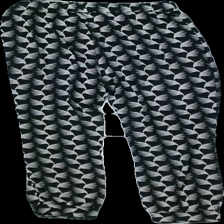
View: back
Type: Trousers
Category: Ladies
Brand: Missing
Colors: Black, Beige
Material: 100% Viscose
Pattern: Other
Cut: Loose
Season: All
Price range: 50-100
Recommended usage: Reuse
Description: loose trousers with pattern